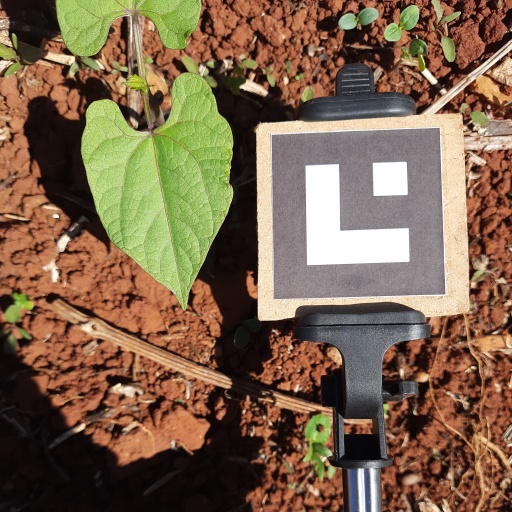
Observations: flat surface, no eating holes, under sunlight